Santa Cruz do Sul University Private Natural Heritage Reserve

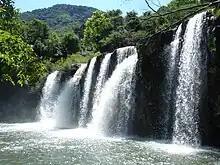
The biggest water fall of the reserve: the "Salto do Rio Pardinho", is situated on the limits of the area.

The Private Reserve of Natural Heritage (RPPN) of University of Santa Cruz do Sul is located in municipality of Sinimbu in Rio Grande do Sul state, Brazil, distant about 48 km north of municipality of Santa Cruz do Sul. Unfortunately it is the only RPPN present in the highlands scarp region in this state, although the creation of Preservation Areas in this region in order to protect the last primary forest fragments of this region had been suggested years ago.